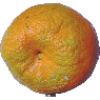
Label: mandarine